Neckera

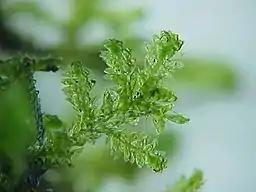
Close up showing the gametophye of "Neckera crispa."

Medium-sized to large mosses that form shelf growth forms. They are light to dark green in colour, or sometimes yellowish. They tend to be shiny.